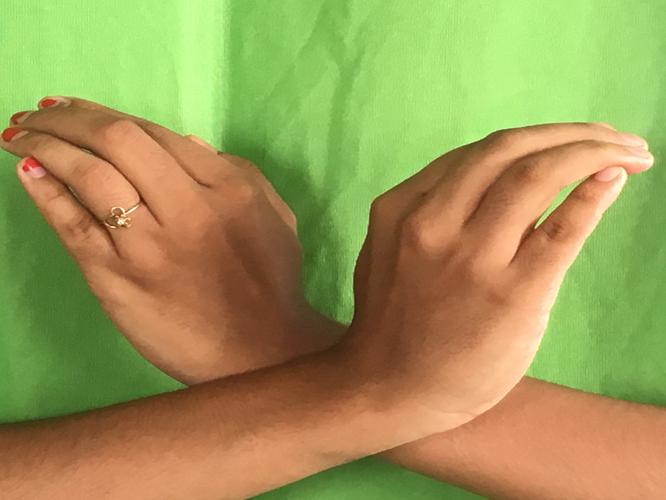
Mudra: Nagabandha
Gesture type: double_hand